Matilda of Tuscany

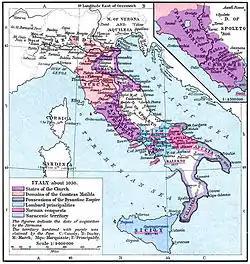
The states of the Apennine Peninsula in the second half of the eleventh century

Possibly taking advantage of the minority of Henry IV, Beatrice and Godfrey the Bearded wanted to consolidate the connection between the Houses of Lorraine and of Canossa in the long term by marrying their two children. Around 1055, Matilda and her stepbrother Godfrey the Hunchback (son of Godfrey the Bearded from his first marriage) were betrothed. In May 1069, as Godfrey the Bearded lay dying in Verdun, Beatrice and Matilda hastened to reach Lorraine, anxious to ensure a smooth transition of power. Matilda was present at her stepfather's deathbed, and on that occasion she is for the first time clearly mentioned as the wife of her stepbrother. After the death of Godfrey the Bearded on 30 December, the newlyweds stayed in Lorraine. Beatrice returned to Italy alone. Matilda became pregnant in 1070; Godfrey the Hunchback seems to have informed the Salian imperial court about this event: in a charter from Henry IV dated 9 May 1071, Godfrey or his heirs are mentioned. Matilda gave birth to a daughter, named Beatrice after her maternal grandmother, but the child died a few weeks after the birth, before 29 August 1071. In 1071, Beatrice had donated property to the Abbey of Frassinoro for the salvation of her granddaughter's soul and she granted twelve farms "for the health and life of my beloved daughter Matilda" ("pro incolomitate et anima Matilde dilecte filie mee").